Aurél Bernáth

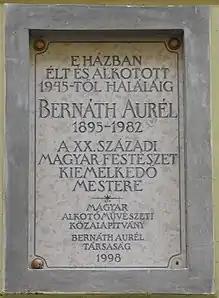
Commemorative plaque of Aurél Bernáth in Budapest

Aurél Bernáth (1895–1982) was a Hungarian painter and art theorist. He studied at Nagybánya with István Réti and János Thorma. Bernath fought as a soldier in the First World War and moved to Vienna in 1921. Bernath's painting style was heavily influenced by the onslaught of German Expressionism. He was invited to Berlin by Herwarth Walden where his work was exhibited at the now-defunct Sturm Gallery between 1922 and 1924. Two years later, he returned to Hungary and joined the KUT (Képzőművészek Új Társasága, New Society of Artists), becoming one of the leading figures of the Gresham Circle of artists during the 1930s. He taught at the Hungarian Academy of Fine Arts from 1945 to 1974. From 1948 to 1949, he worked as an editor for the journal Hungarian Art. After 1947, many of Bernath's writings on art theory were published and became very popular.